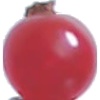
Label: Redcurrant 1